Judaism in Fez

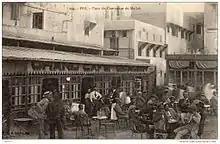
"Place du Commerce", created by the French in 1912 behind Bab al-Amer

In 1912 French colonial rule was instituted over Morocco following the Treaty of Fes. One immediate consequence was the 1912 riots in Fez, a popular uprising which included deadly attacks targeting Europeans as well as native Jewish inhabitants in the Mellah (perceived as being too close to the new administration), followed by an even deadlier repression against the general population. Fez and its Royal Palace ceased to be the center of power in Morocco as the capital was moved to Rabat. A number of social and physical changes took place at this period and across the 20th century. Starting under Lyautey, the creation of the French "Ville Nouvelle" ("New City") to the west also had a wider impact on the entire city's development.